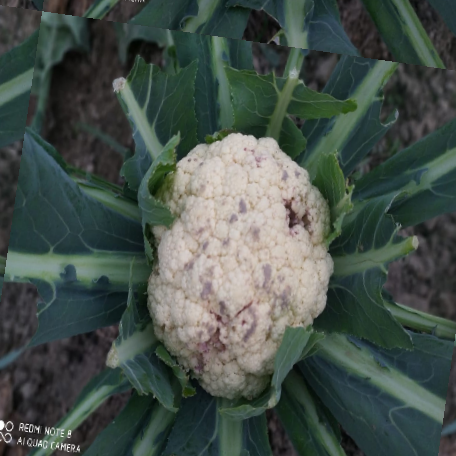
Label: Bacterial spot rot